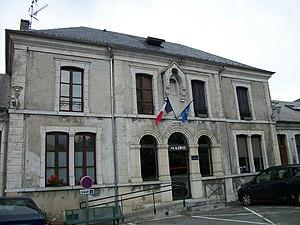
La mairie
Fronsac est une commune française située dans le département de la Haute-Garonne, en région Occitanie.